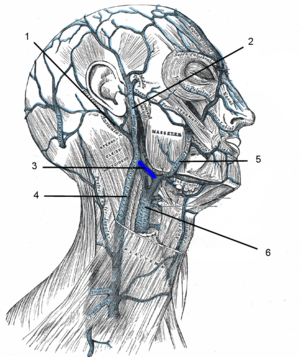
V. retromandibularis Description V. retromandibularis Plate557Datebefore 1858 date QS:P,+1858-00-00T00:00:00Z/7,P1326,+1858-00-00T00:00:00Z/9Source Henry Gray (1918) Anatomy of the Human Body (See ""Book"" section below) Bartleby.com: Gray's Anatomy, Plate 557Author Henry Vandyke Carter
La veine rétro-mandibulaire est une veine de la tête et du cou. Parfois divisée en branche antérieure et postérieure, elle sert d'anastomose entre les systèmes jugulaire interne et jugulaire externe. Véritable carrefour, elle draine l'origine de la veine jugulaire externe, issue de la réunion des veines temporales superficielles, veines maxillaires et celles de la région rétro-auriculaire à la veine jugulaire interne via le tronc commun, ou via la veine faciale soit plus rarement directement dans la jugulaire interne.